David Lee Roth

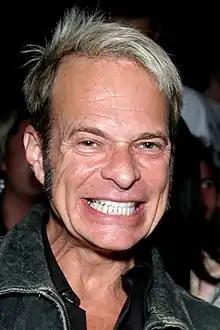
Roth in 2008

David Lee Roth (born October 10, 1954) is an American rock singer. Known for his wild and energetic stage persona, he was the lead vocalist of the hard rock band Van Halen for three stints: from 1974 to 1985, during 1996, and from 2006 to when they disbanded in 2020. He has also had a successful solo career, releasing numerous RIAA-certified Gold and Platinum albums. After more than two decades apart, Roth re-joined Van Halen in 2006 for a North American tour that became the highest-grossing in the band's history, and one of the highest-grossing of that year. In 2007, he was inducted into the Rock and Roll Hall of Fame as a member of Van Halen. Roth had solo hits with the songs “California Girls,” “Yankee Rose,” and “Just Like Paradise,” in the late 1980s.